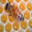
Label: bee